Answer in natural language. How many ArmChairs are visible in the scene? Choose between the following options: 0, 4, 3, 2 or 1
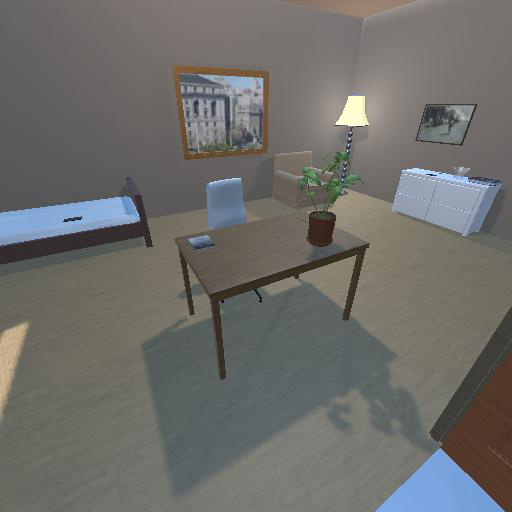
<answer>1</answer>